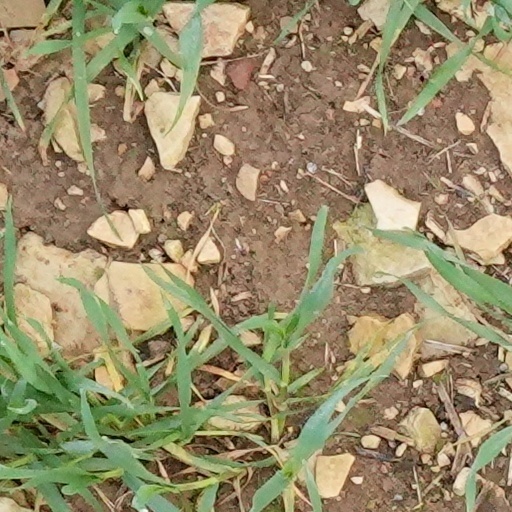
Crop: wheat